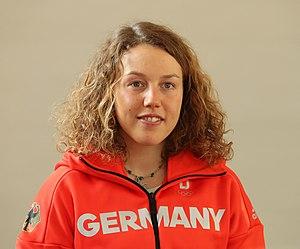
Laura Dahlmeier est une biathlète allemande double championne olympique. Championne du monde de la poursuite à Oslo en 2016 où elle totalise cinq podiums, elle remporte lors des Mondiaux suivants à Hochfilzen cinq médailles d'or et une médaille d'argent sur les six courses au programme. Dans l'histoire des championnats du monde, elle est la première biathlète à obtenir cinq médailles d'or sur une édition. Elle succède ensuite côté allemand à Magdalena Neuner en s'assurant définitivement à 23 ans la victoire au classement général de la Coupe du monde 2016-2017 à l'issue de sa dixième victoire de la saison, dans la poursuite de Kontiolahti le 11 mars 2017.